FanDuel Sports Network Midwest

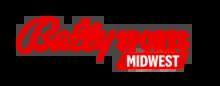
Former logo as Bally Sports Midwest, used from 2021 to 2024

On December 14, 2017, as part of a merger between both companies, The Walt Disney Company announced plans to acquire all 22 regional Fox Sports networks from 21st Century Fox, including Fox Sports Midwest. However, on June 27, 2018, the Justice Department ordered their divestment under antitrust grounds, citing Disney's ownership of ESPN. On May 3, 2019, Sinclair Broadcast Group and Entertainment Studios (through their joint venture, Diamond Holdings) bought Fox Sports Networks from The Walt Disney Company for $10.6 billion. The deal closed on August 22, 2019. On November 17, 2020, Sinclair announced an agreement with casino operator Bally's Corporation to serve as a new naming rights partner for the FSN channels. Sinclair announced the new Bally Sports branding for the channels on January 27, 2021. On March 31, 2021, coinciding with the 2021 Major League Baseball season, Fox Sports Midwest was rebranded as Bally Sports Midwest, resulting in 18 other Regional Sports Networks renamed Bally Sports in their respective regions.